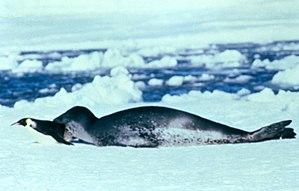
Les Pinnipèdes sont des mammifères marins, semi-aquatiques, aux pattes en forme de nageoires, fréquentant pour la plupart des mers froides. Ils constituent un clade de mammifères carnivora caniformes, comprenant les familles des Odobenidés, des Otariidés, et des Phocidés. Il existe 33 espèces vivantes de pinnipèdes et plus de 50 espèces éteintes, décrites à partir de fossiles. Alors que l'on pensait jadis que ces animaux descendaient de deux lignées ancestrales distinctes, les analyses moléculaires ont révélé que, vraisemblablement, ils ne constituent qu’une seule lignée monophylétique, à savoir un clade de l'ordre Carnivora, généralement placé en tant que super-famille et groupe frère des Musteloidés, à peine plus éloigné des Ursidés et des Canidés.